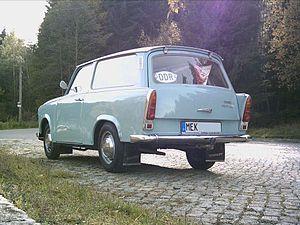
La Trabant 601 est une automobile fabriquée entre 1964 et 1990 par l’entreprise d’État est-allemande VEB Sachsenring Automobilwerk Zwickau. Symbole de la République démocratique allemande, la Trabant est aujourd’hui une voiture culte en Allemagne, au même titre que la Volkswagen Coccinelle, la Fiat 500, l’Austin Mini ou encore la Citroën 2CV.